Giovanni Cesare Pagazzi

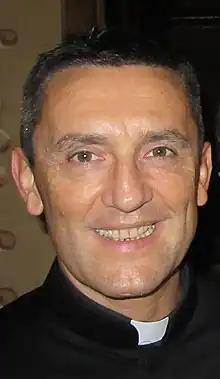

Giovanni Cesare Pagazzi, known as don Cesare (born 8 June 1965) is an Italian academic and Catholic prelate who was secretary of the Dicastery for Culture and Education, part of the Roman Curia, from September 2022 to March 2025, when he was appointed Archivist and Librarian of the Holy Roman Church. On 9 May 2025, Pope Leo XIV confirmed him in this charge. He has been an archbishop since February 2024.